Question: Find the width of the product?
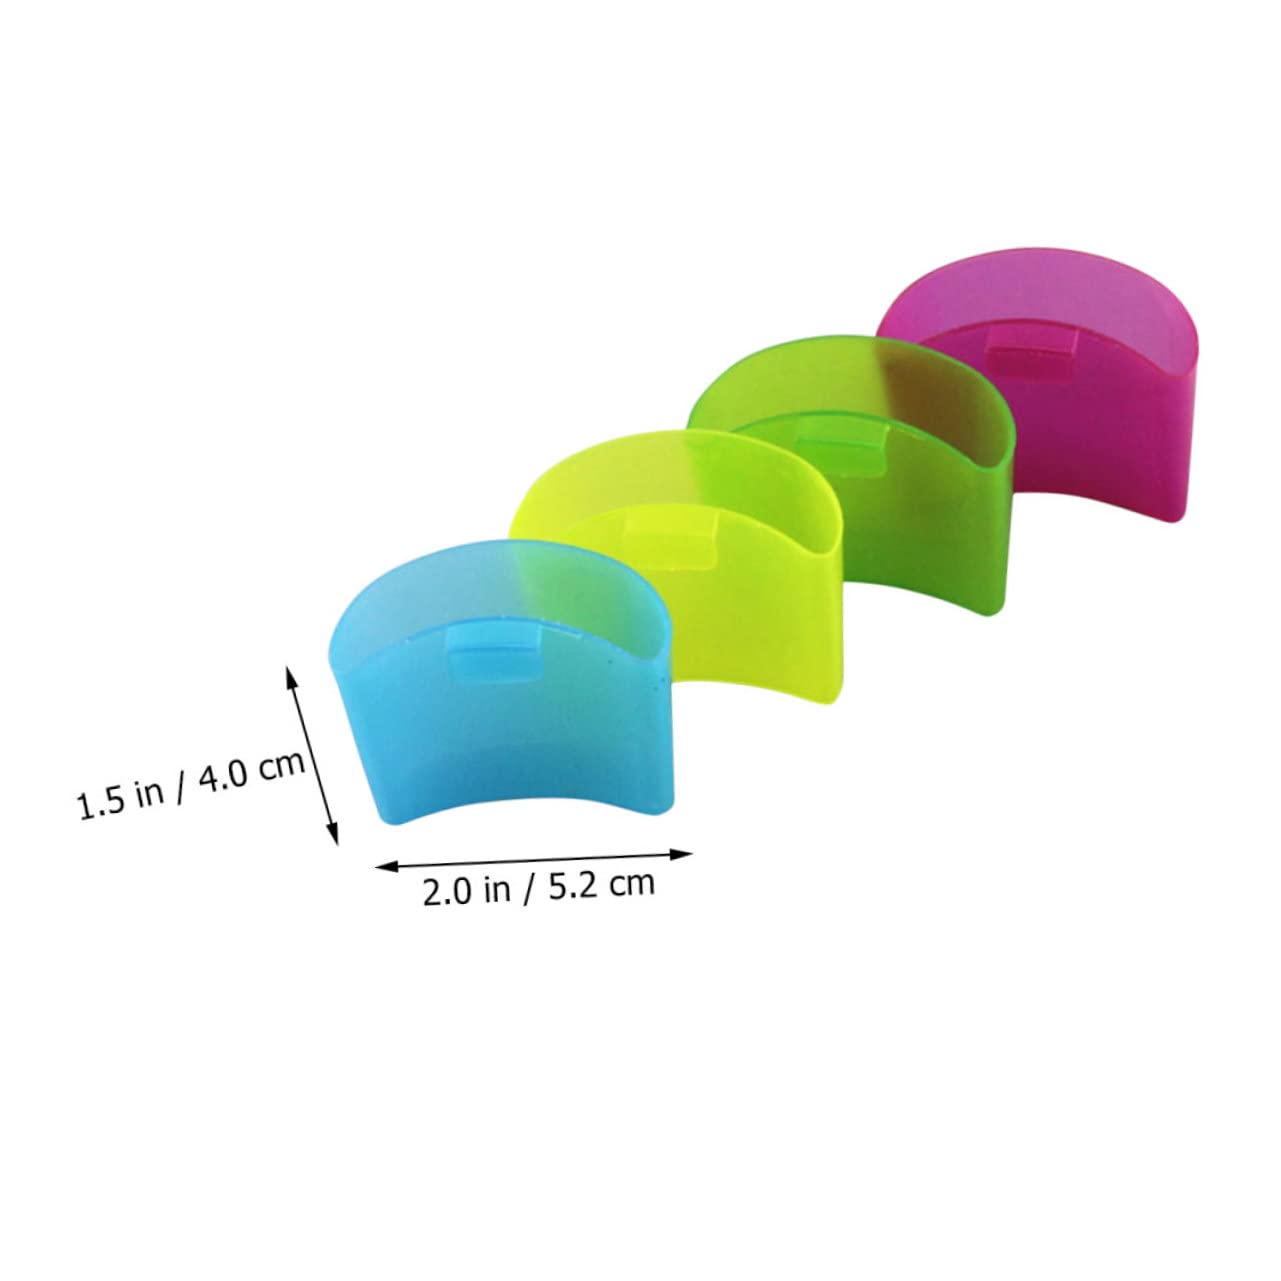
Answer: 2.0 inch